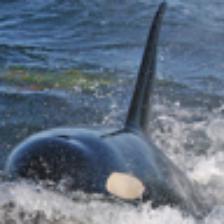
Label: NonHuman